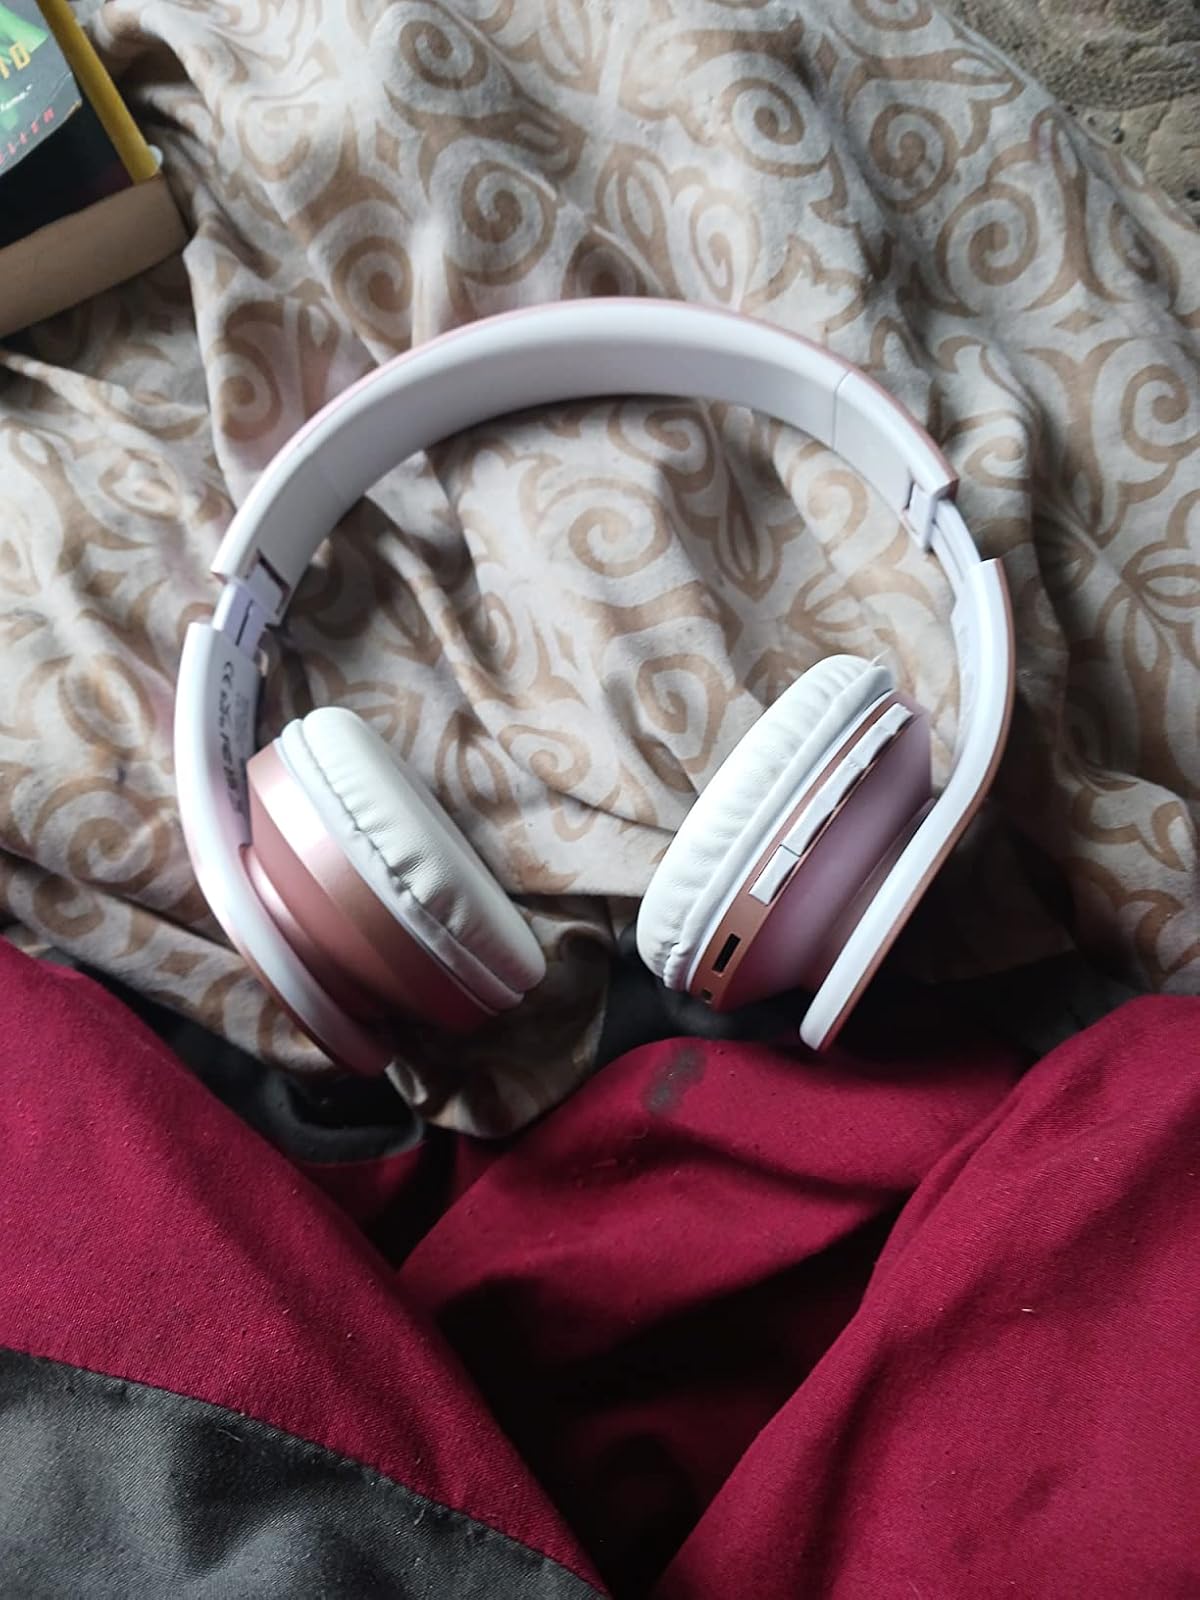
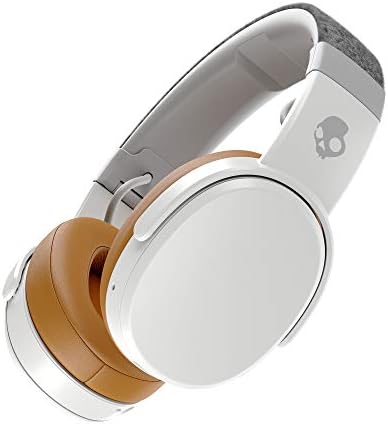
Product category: headphones
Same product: no